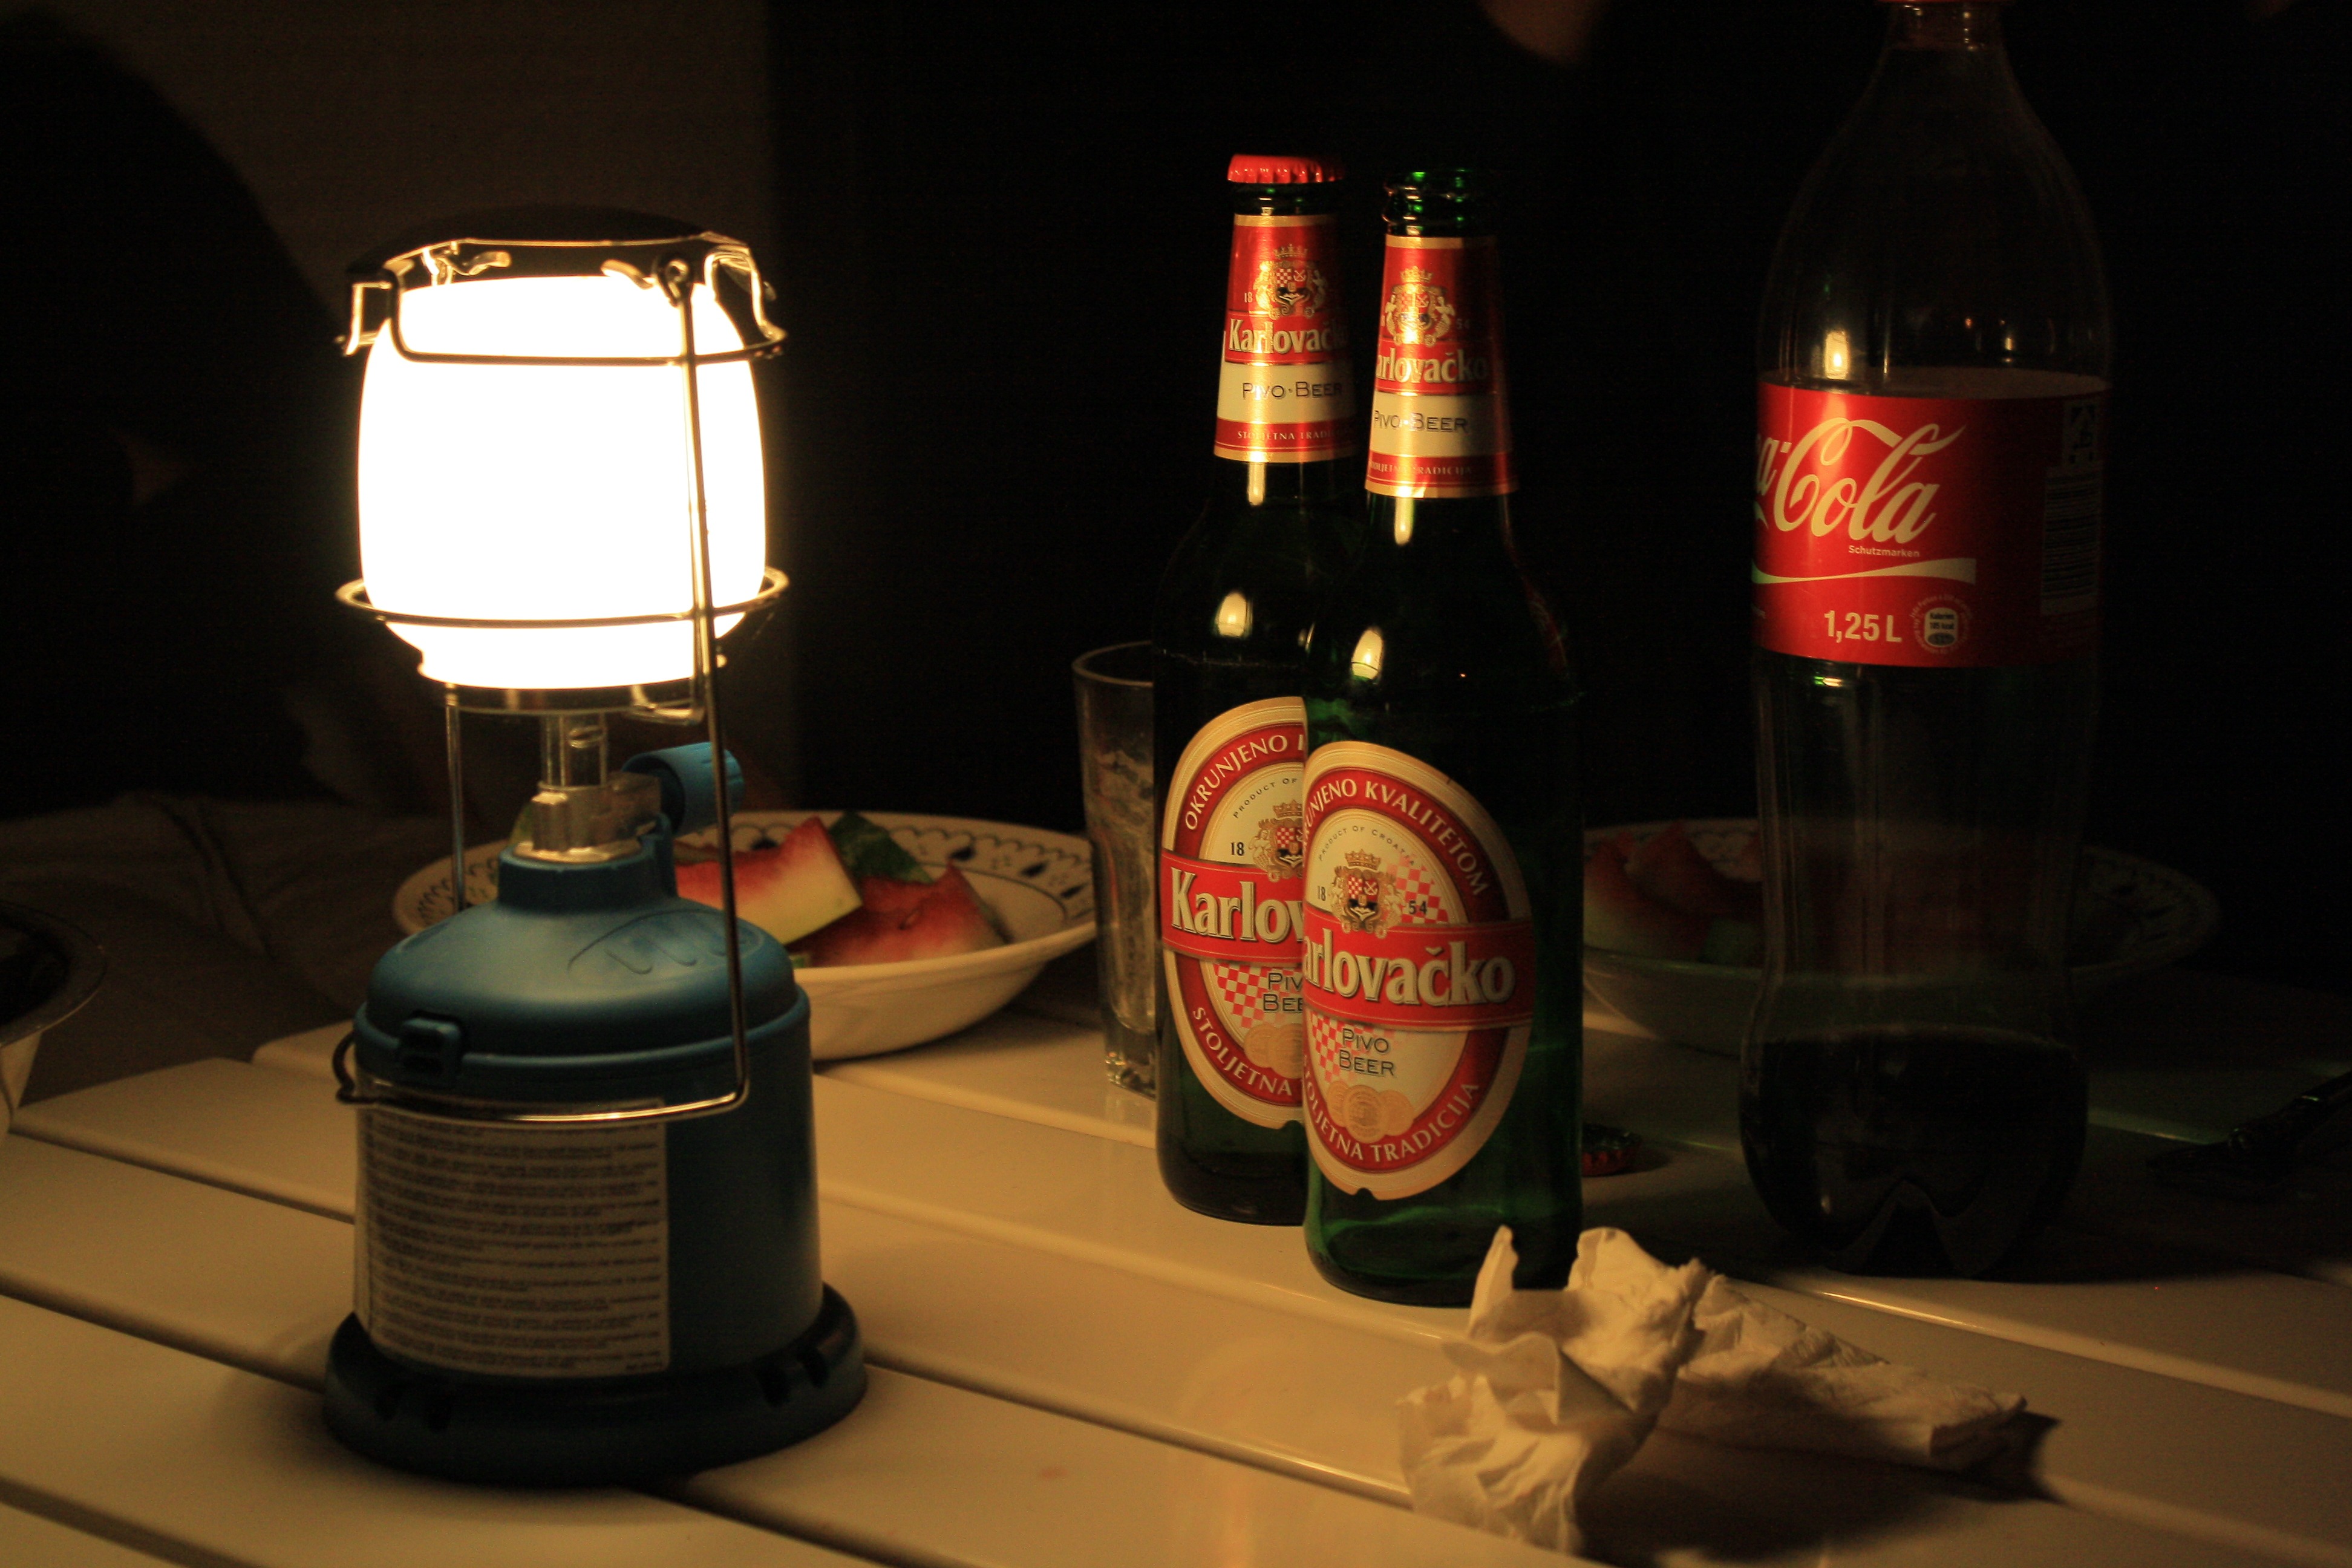
light, evening, drink, bottle, camping, lighting, beer, alcohol, torch, gaslight, liqueur, alcoholic beverage, man made object, distilled beverage